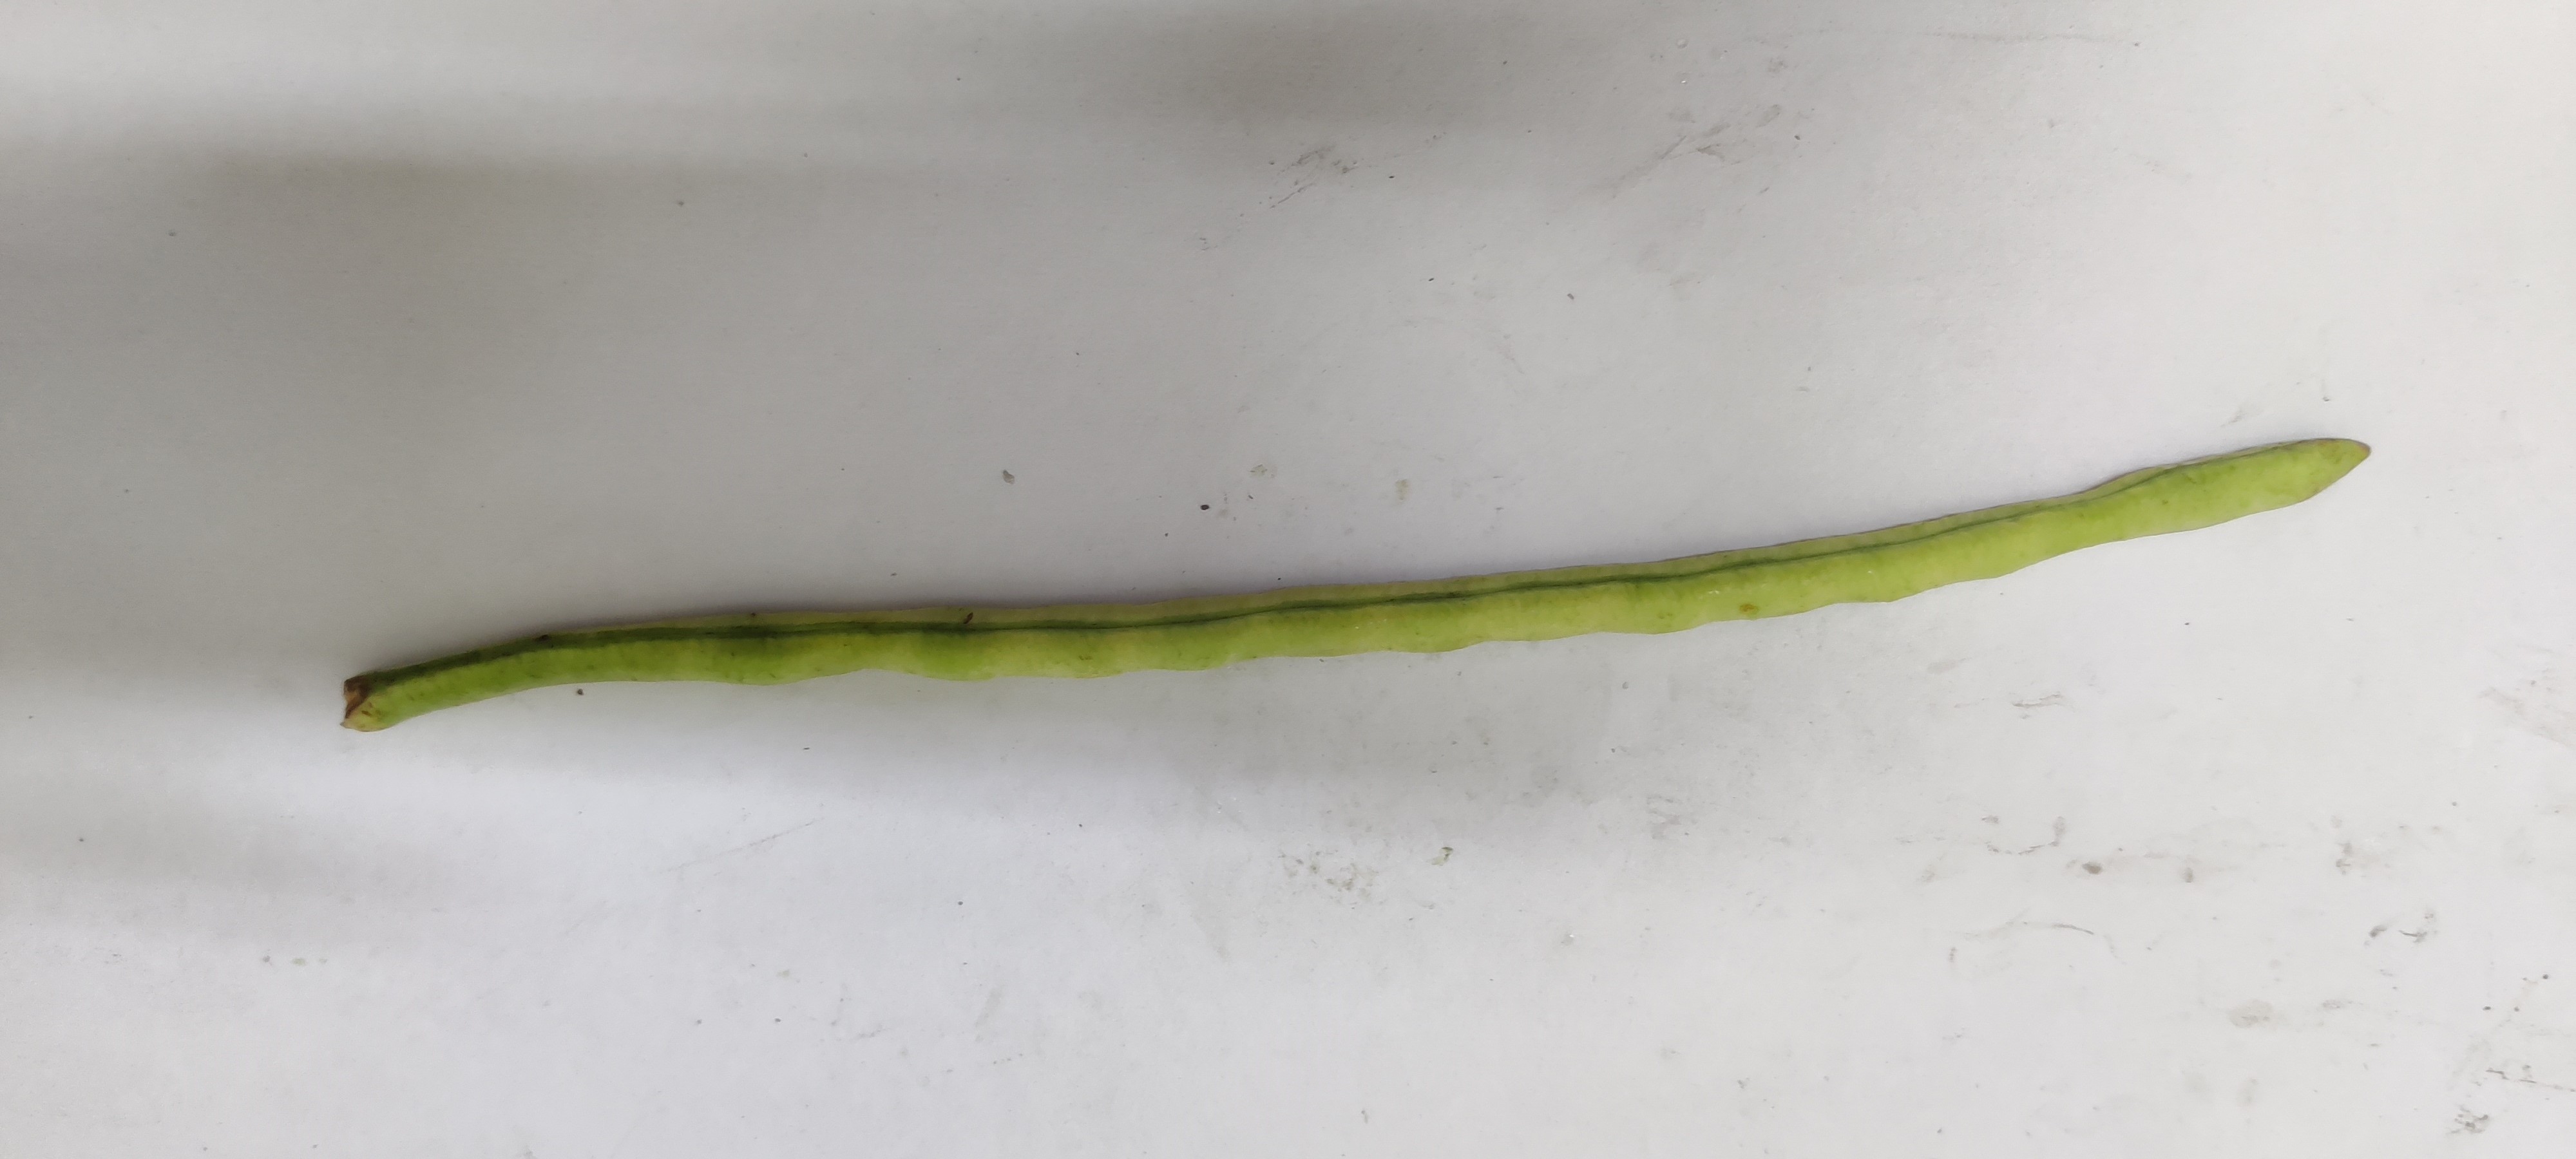
Crop: Cowpea
Condition: Fresh